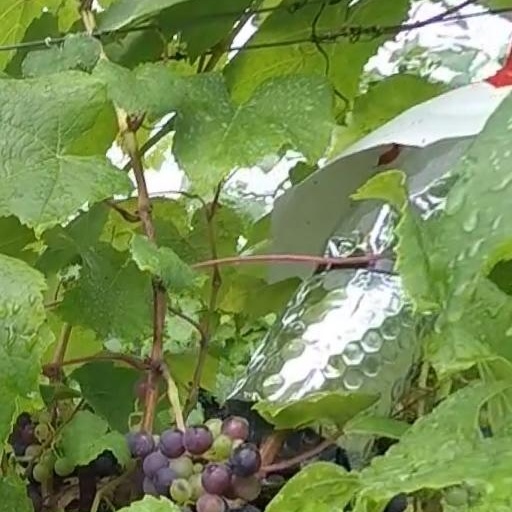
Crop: grape